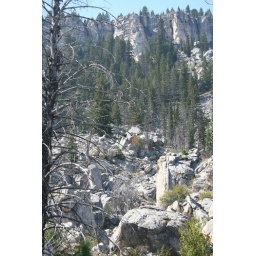
A lone red leafed tree in the Hoodoos